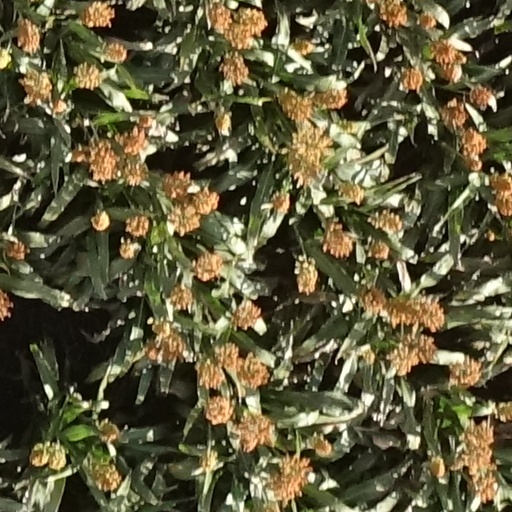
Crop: sorghum